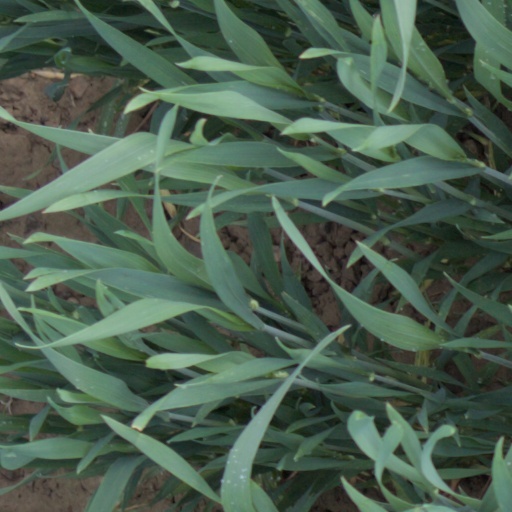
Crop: wheat